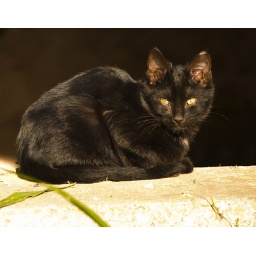
Young black cat basking in the grounds of Chateau du Landel, Bezancourt, Normandy